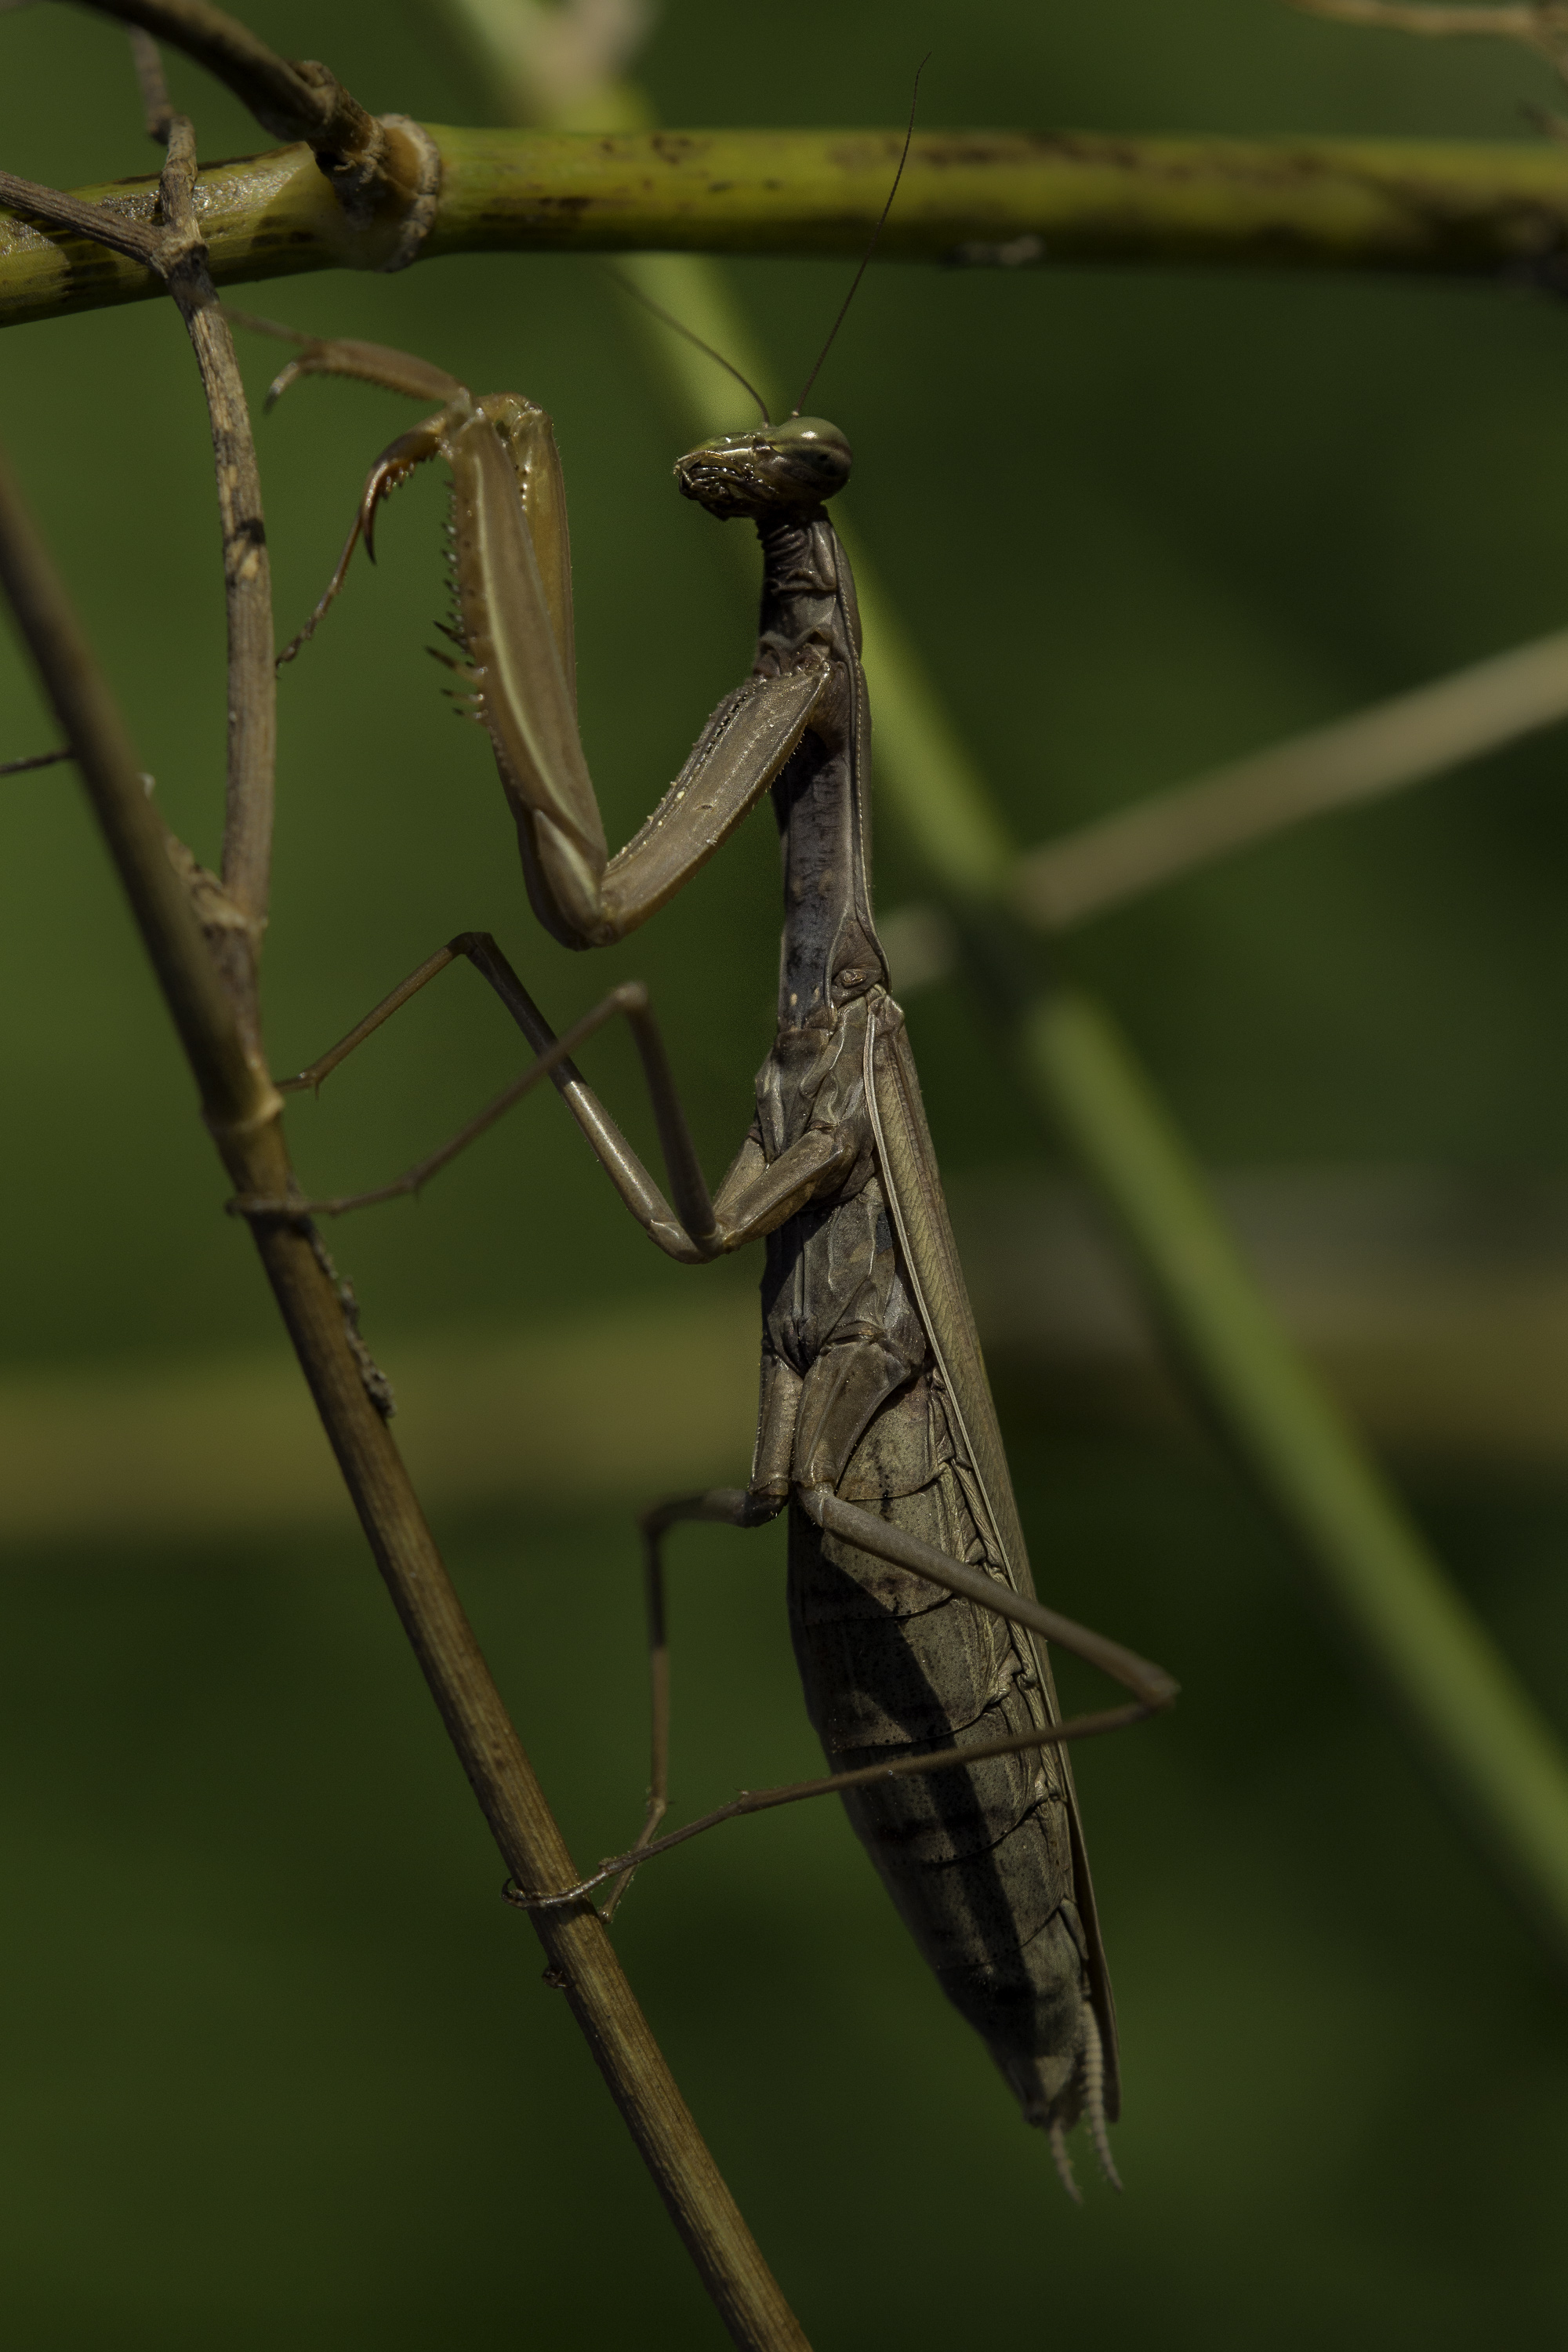
nature, wing, photo, insect, macro, fauna, invertebrate, close up, animals, mantis, naturaleza, a77, damselfly, mantisreligiosa, locust, g, ggl1, gaby1, xovesphoto, animales, sonya77, gphoto, xelodegalicia, sonya77v, tamron180mmmacro, macro photography, arthropod, gabrielcoru a, plant stem, net winged insects, true bugs